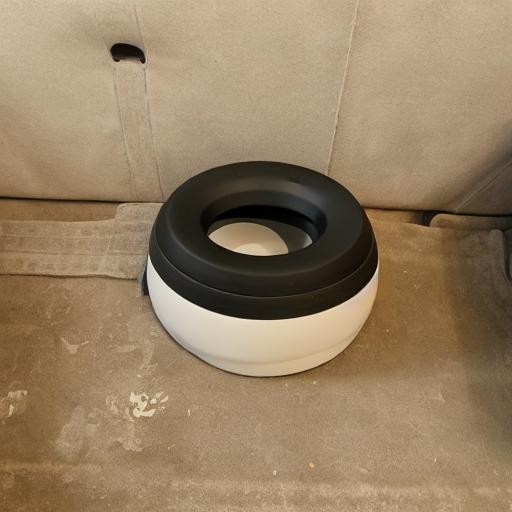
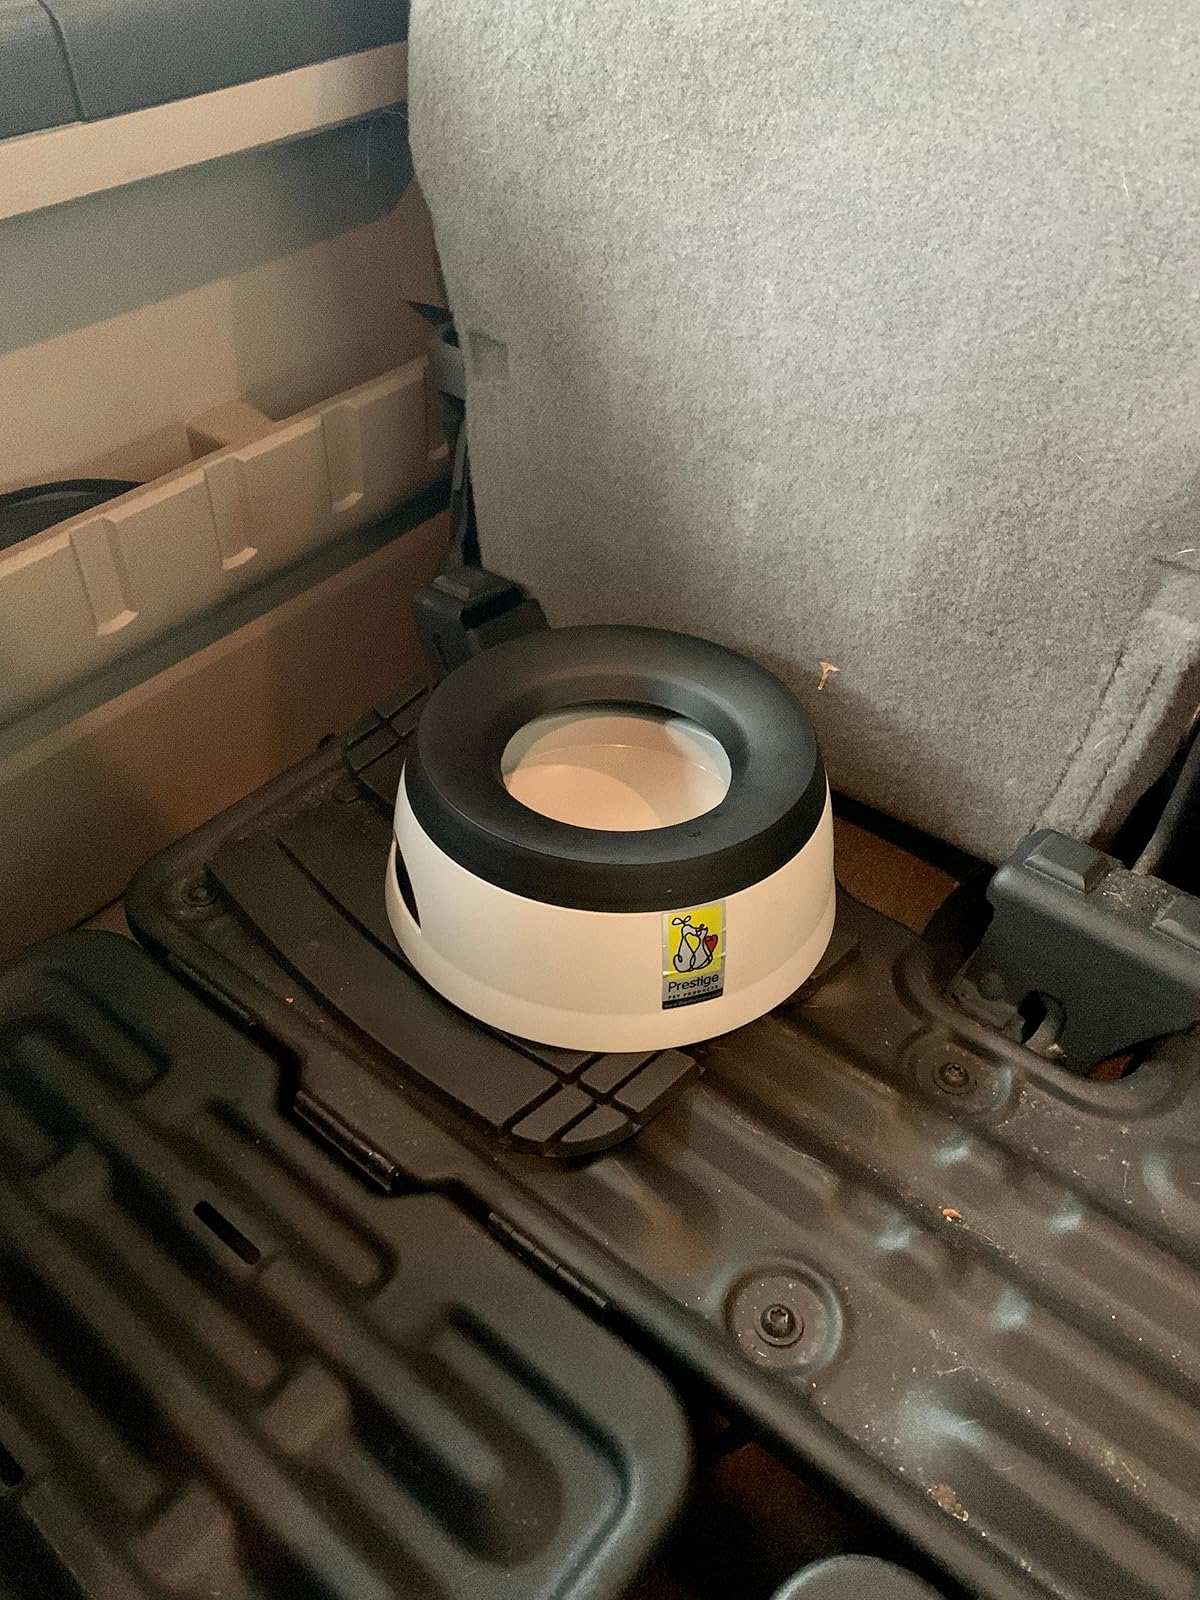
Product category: items_bowl
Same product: no